Hubert Chesshyre

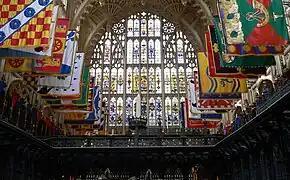
Chesshyre advised on the design for this heraldic window in the Henry VII Lady Chapel, Westminster Abbey.

Having received his Diploma in Education from Oxford, Chesshyre did not enter the teaching profession, but instead was appointed in 1967 to a position as an assistant at the College of Arms. He was a Green Staff Officer at the Investiture of the Prince of Wales in 1969. Appointed a member of the Chapter of the College of Arms the following year, he served as Rouge Croix Pursuivant (1970–78), Chester Herald (1978–95), Norroy and Ulster King of Arms and Principal Herald of the North part of England and of Northern Ireland (1995–97), and Clarenceux King of Arms and Principal Herald for the South, East and West parts of England (1997–2010). From 1971 until 1978 he also served on the staff of Anthony Wagner. He was Registrar of the College of Arms from 1992 until 2000 and was the Founder Secretary of the College of Arms Uniform Fund in 1980, serving in that capacity until 1999. From early in his career Chesshyre from time to time served as a deputy to Garter Principal King of Arms for the purpose of introducing peers into the House of Lords. For example, in 1975 he introduced Baroness Vickers.